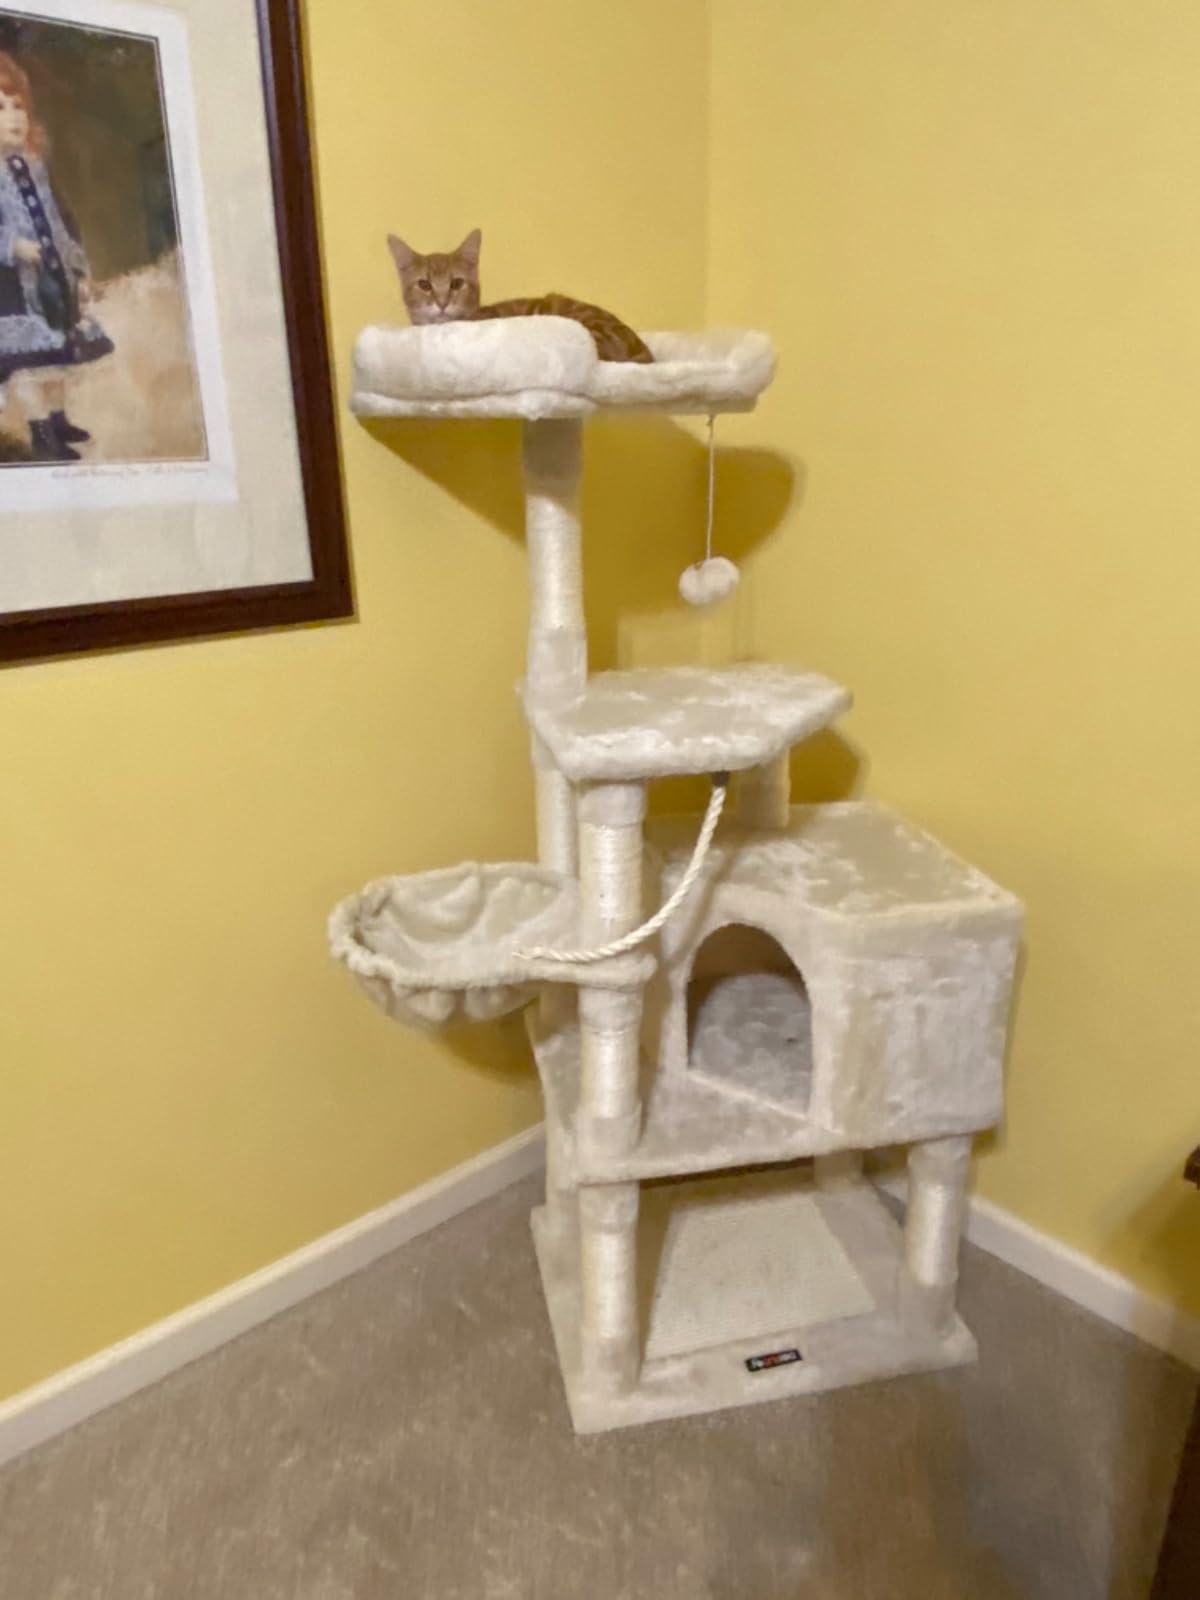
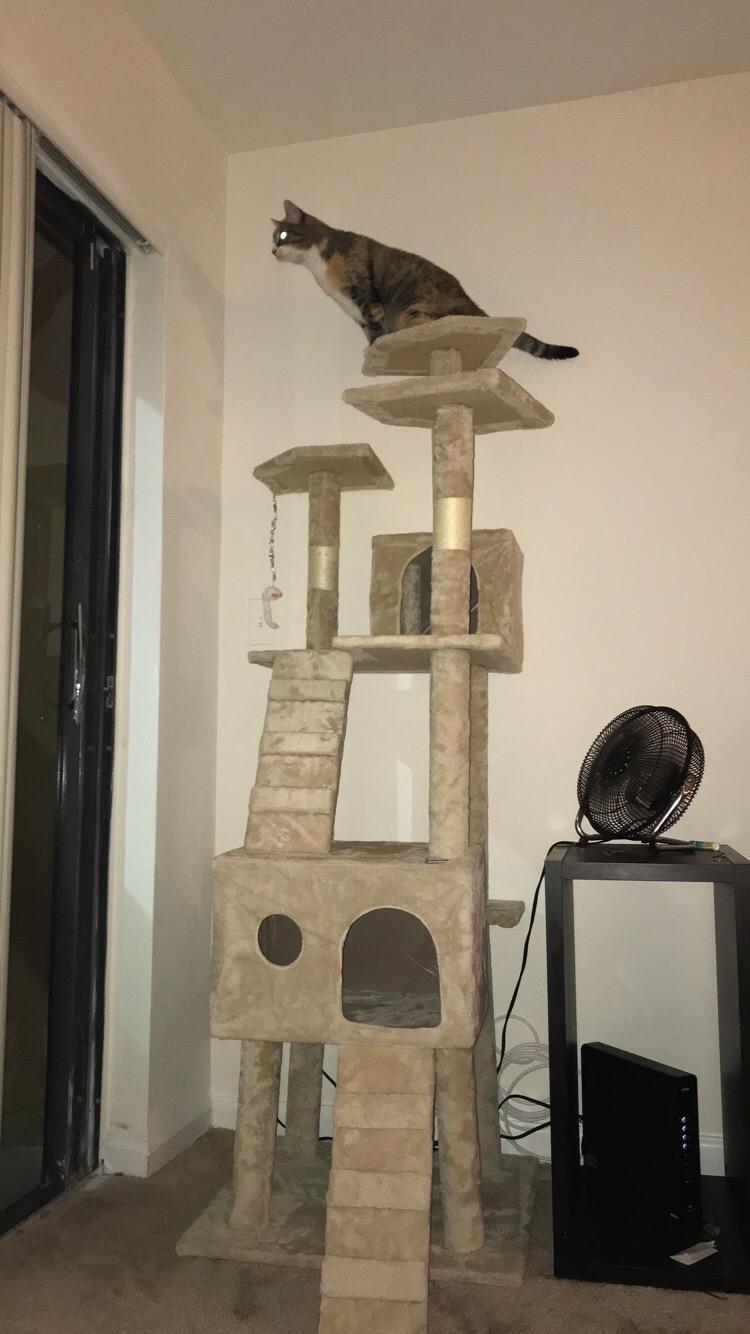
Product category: items_cat tree
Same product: no